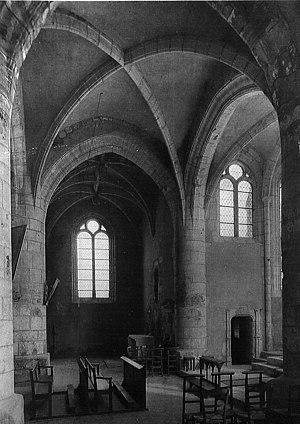
une vue de cf. titre.
L'église Saint-Antoine d'Anglure est une église classée et inscrite comme monument historique en 1946.